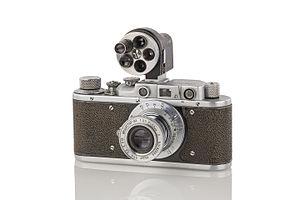
"Zorki est une ligne d’appareils photo télémétriques de petit format fabriqués en URSS entre 1948 et 1978. Ces appareils étaient à l'origine des copies d'appareils Leica à vis, puis s'éloignèrent peu à peu de leurs modèles par l'ajout de diverses améliorations, leur donnant une personnalité propre. La gamme des Zorki est équipée de la monture M39 ou ""Leica vissé"" autorisant l'utilisation de nombreux objectifs.